Oliver Gould Jennings

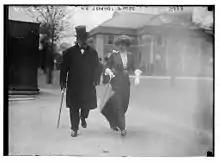
Jennings and his wife in 1914

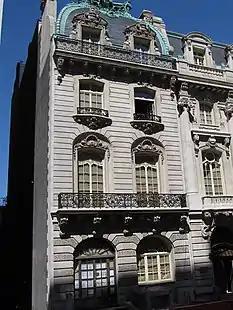
Oliver Gould Jennings House

Oliver Gould Jennings (April 27, 1865 – October 13, 1936) was an American financier and an heir to a fortune from Standard Oil who served in the Connecticut House of Representatives.